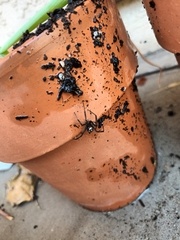
Species: Lactrodectus_hesperus